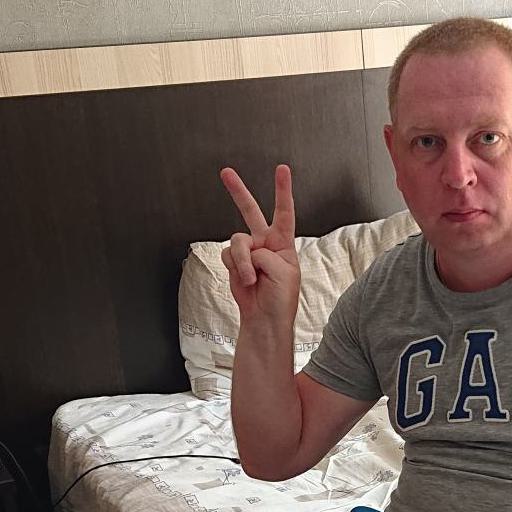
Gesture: peace